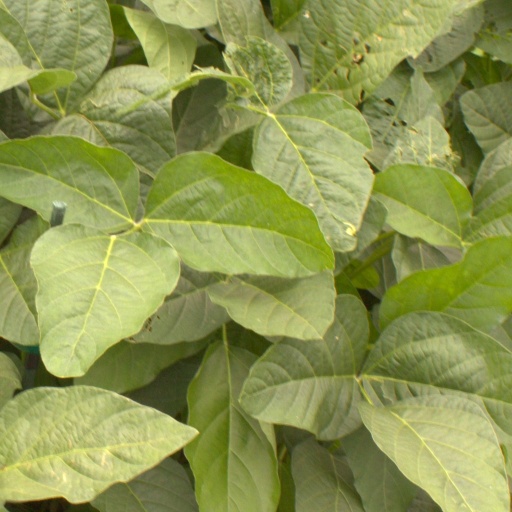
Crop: soybean